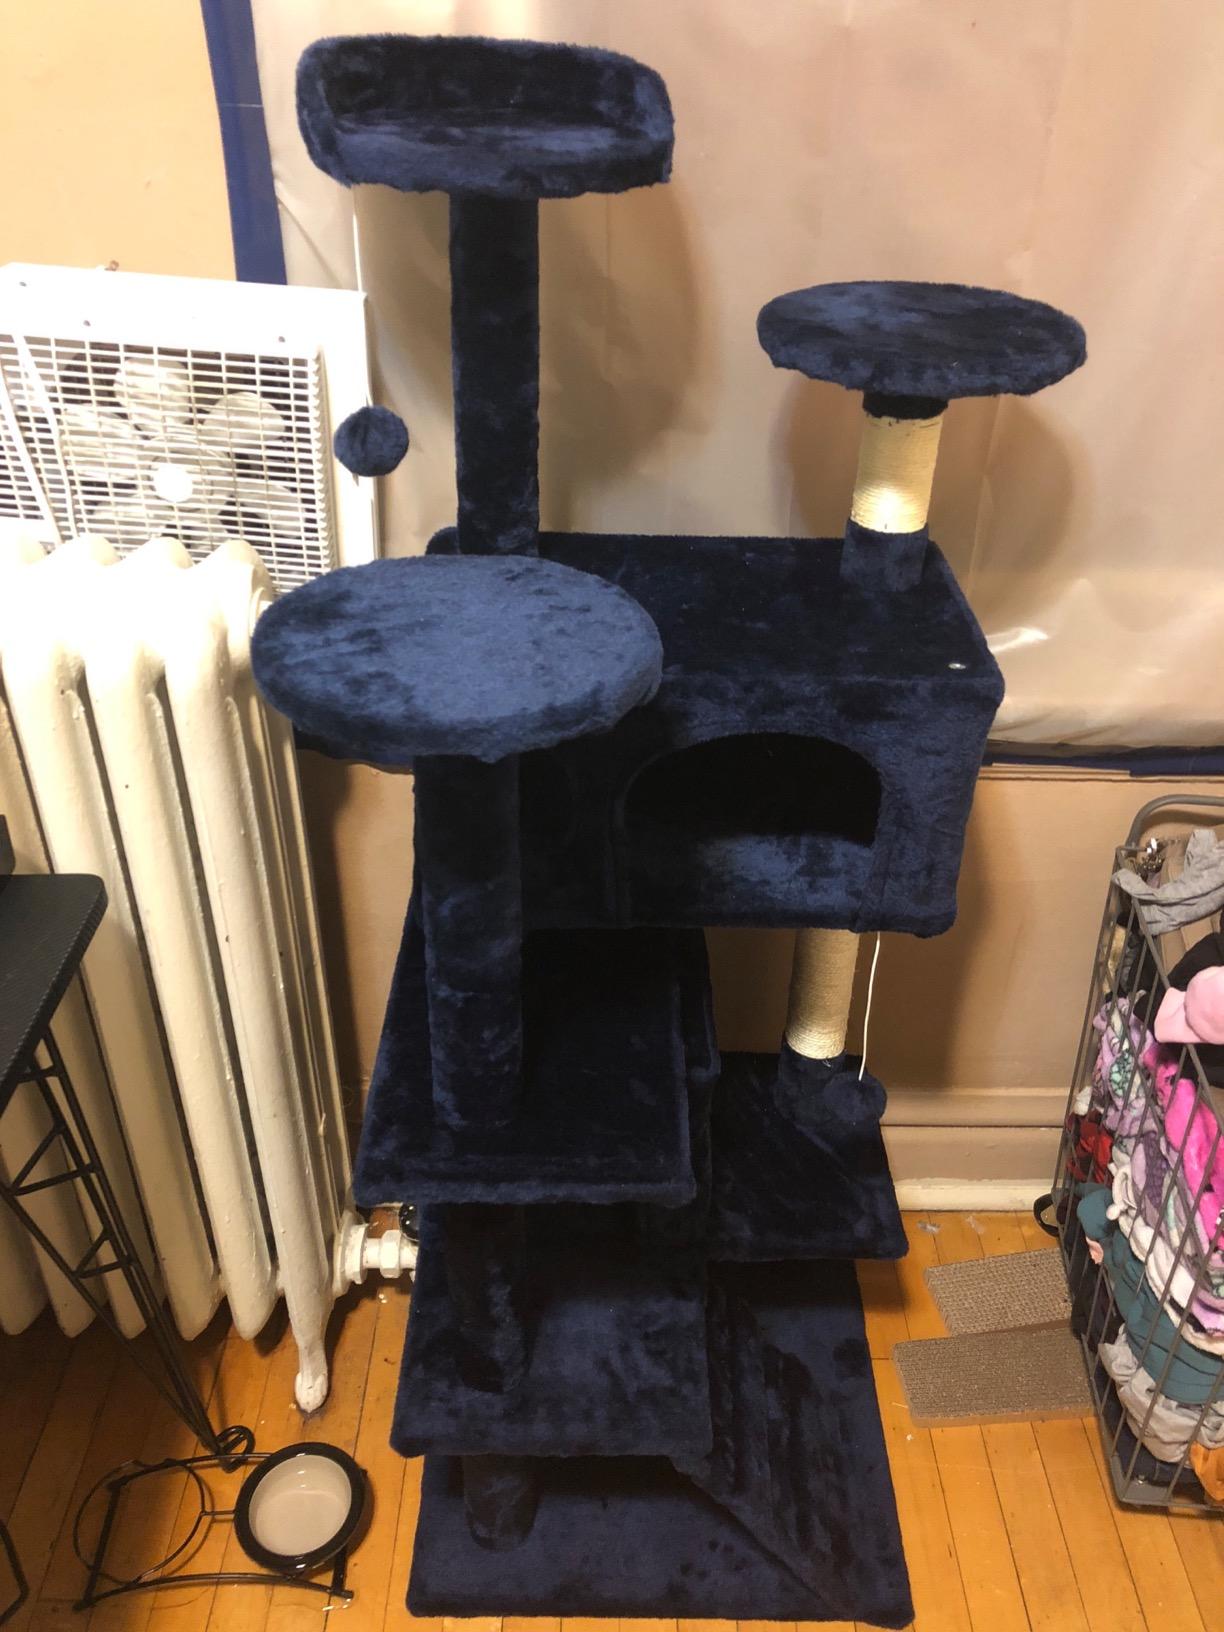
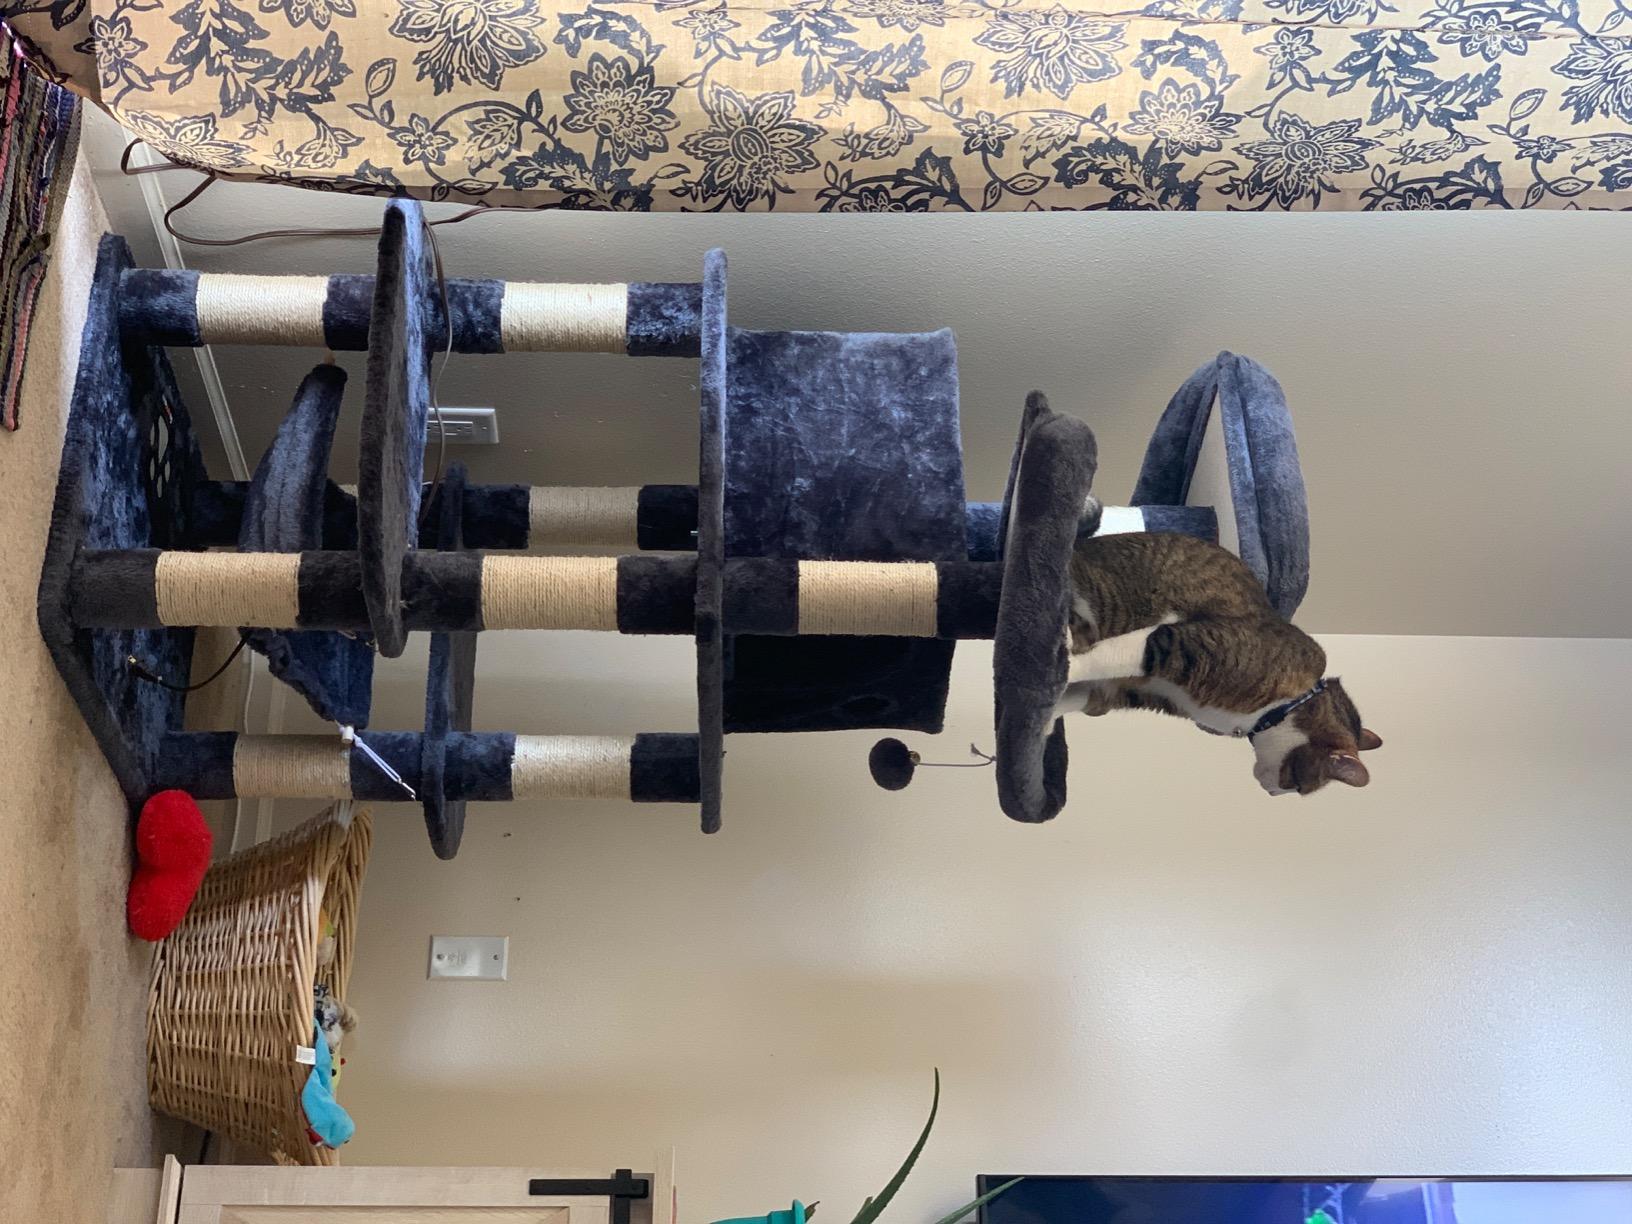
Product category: items_cat tree
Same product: no